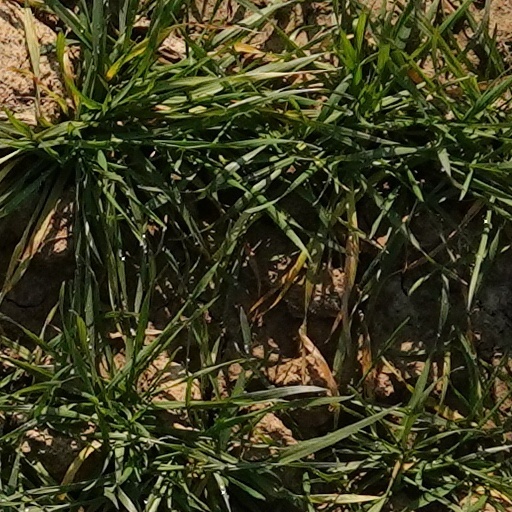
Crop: wheat